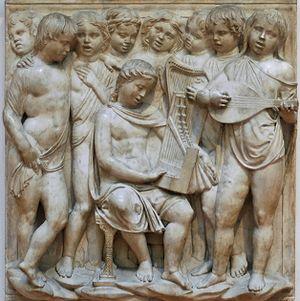
Enfants chantant et jouant de la musique, illustration du psaume 150 (Laudate Dominum). Panneau décorant la cantoria (tribune des chantres), en fait un balcon pour l'orgue du Dôme installé en 1438. Musée de l'Œuvre du Dôme de Florence, Italie. Marbre.
Le psaume 150 est le dernier des psaumes du livre des Psaumes. Il est appelé en latin Laudate Dominum. C'est une invitation à la louange à Dieu, appréciée tant par les juifs que les chrétiens, et qui a souvent été mise en musique.
La Cantoria de Luca della Robbia est un chef-d'œuvre du début de la Renaissance florentine sculpté entre 1431 et 1438 par Luca della Robbia pour la cathédrale Santa Maria del Fiore de Florence et conservé aujourd'hui au Museo dell'Opera del Duomo de Florence.
L'histoire de la musique classique occidentale est circonscrite à la sphère définie par l'appellation de musique classique couramment admise et qui englobe la musique savante, sacrée comme profane, de ses origines à nos jours.